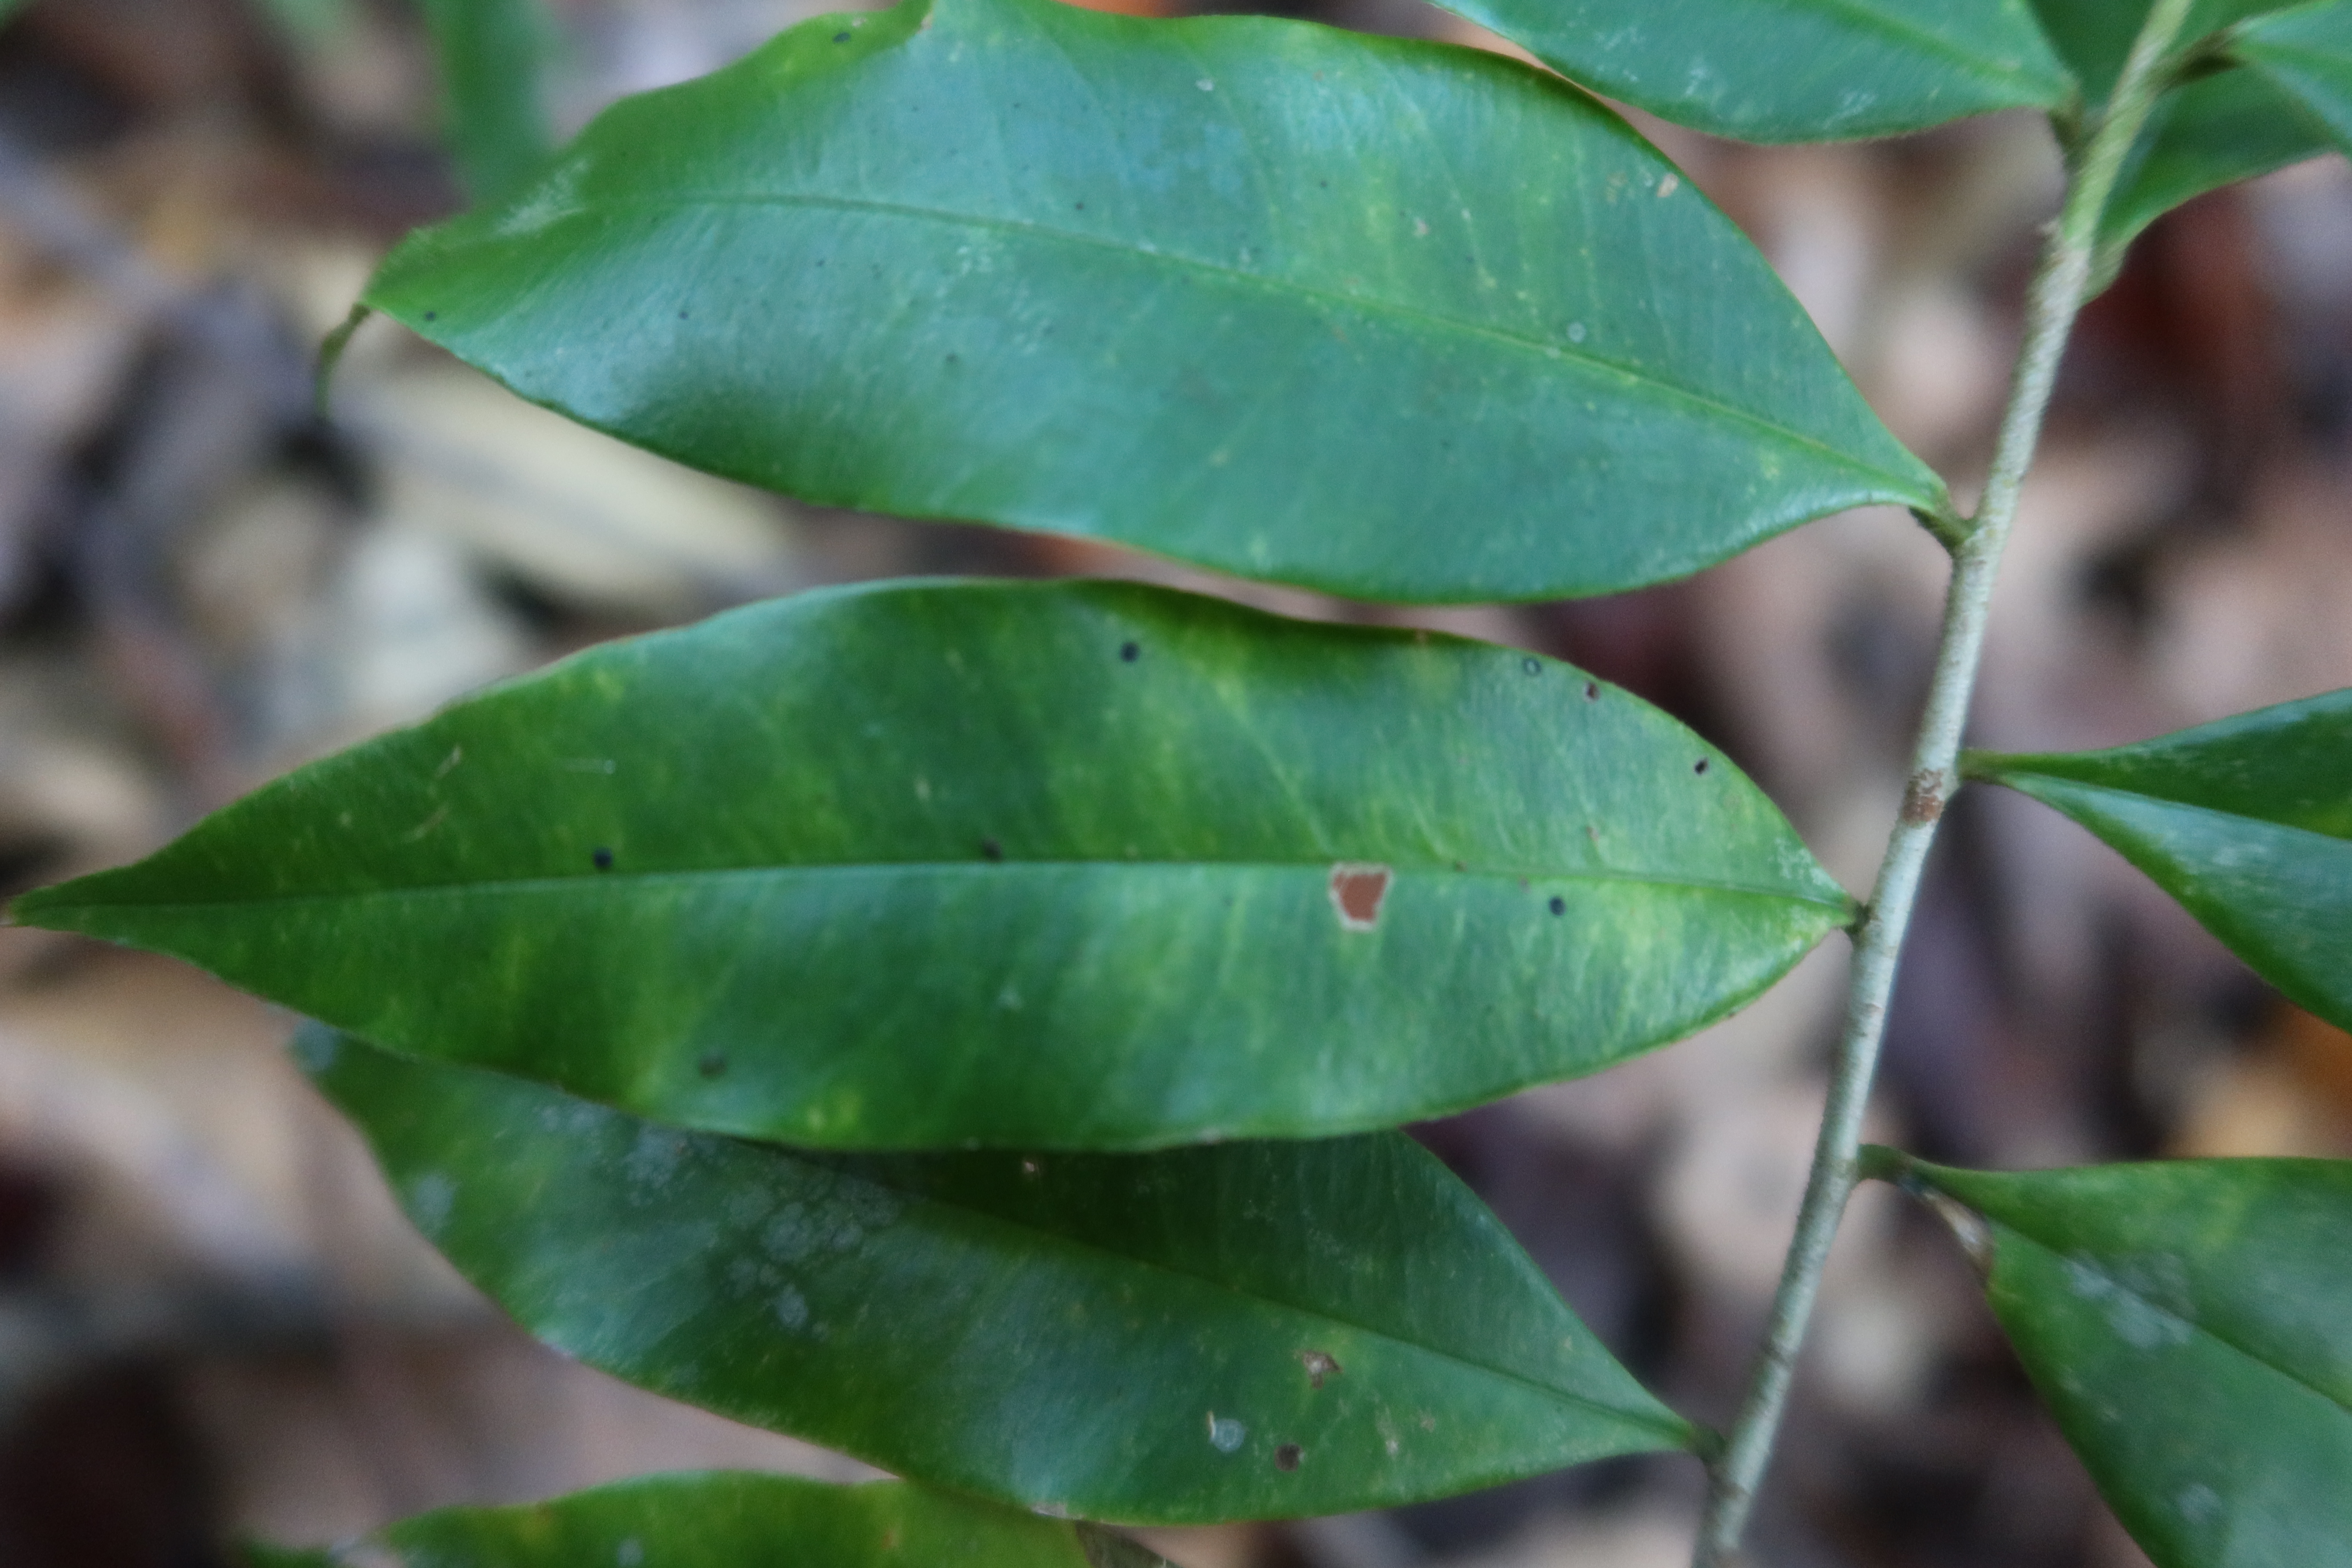
Label: Brown spots